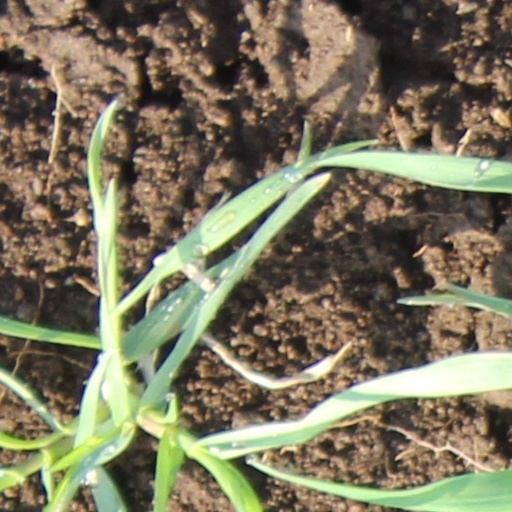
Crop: wheat